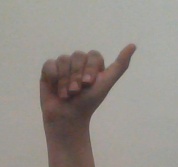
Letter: dhad